Once on a Time

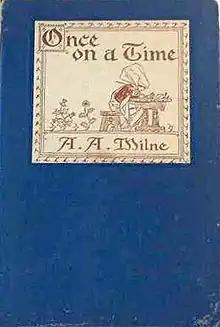
Cover of the first edition, published by Hodder & Stoughton.

"Once on a Time" is a fairy tale by English writer A. A. Milne. The first edition was illustrated by Charles Robinson, with a colour-plate frontispiece and black-and-white line drawings.